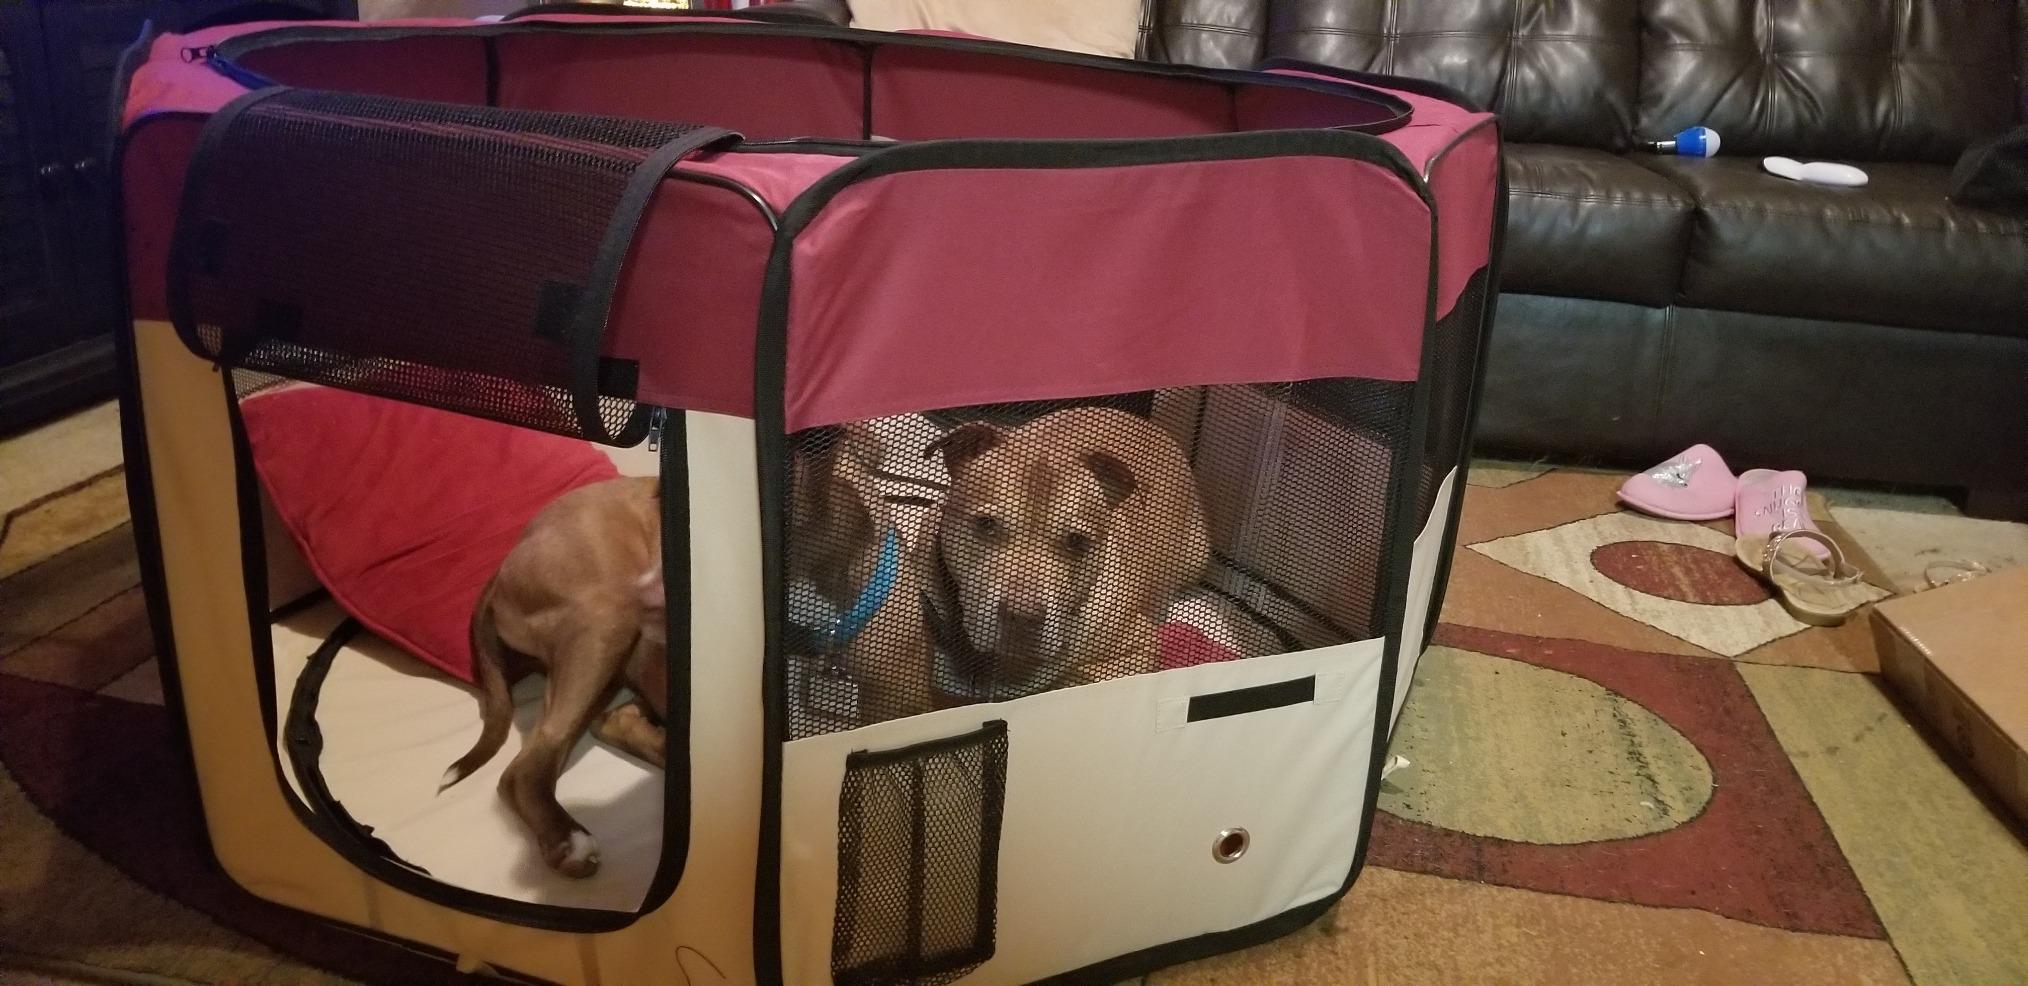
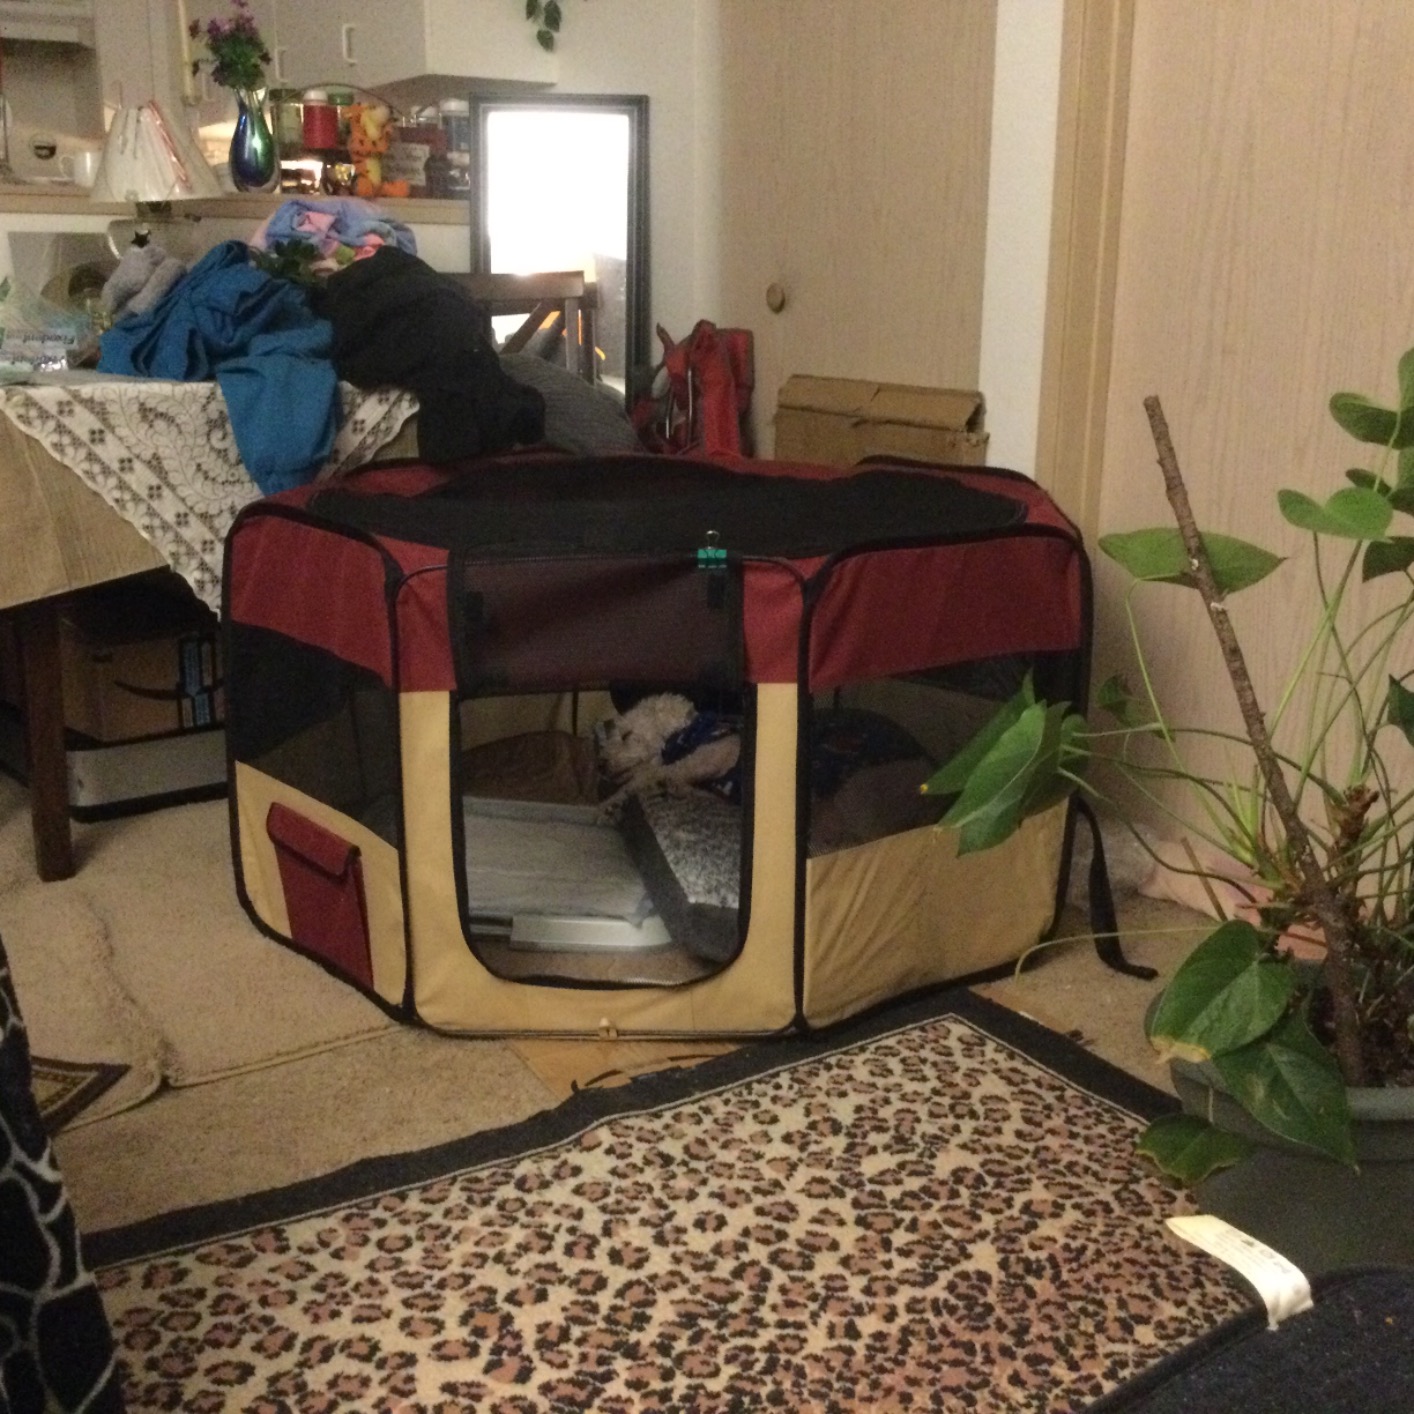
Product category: items_kennel
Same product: yes